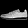
Label: Sneaker